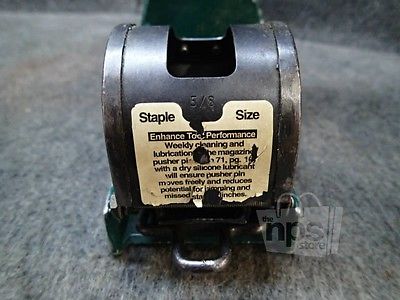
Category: stapler